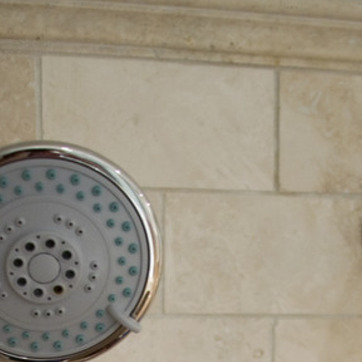
Material: tile